Arab and Muslim rescue efforts during the Holocaust

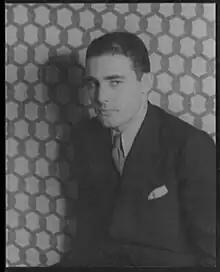
Portrait of Khaled Abdul Wahab

Despite the Iranian people suffering from the 1942-1943 famine, Iran became a place of refuge for 116,000 Polish refugees, of whom, around 5,000 were Polish Jews. Iranians openly received them, supplying them with provisions. Young survivors who arrived in Iran became known as the 'Tehran Children'. Polish schools, cultural and educational organizations, shops, bakeries, businesses, and press were established to make the Poles feel more at home. The Iranian city Isfahan was briefly called "the City of Polish Children" because of the thousands of Polish orphans who settled there.